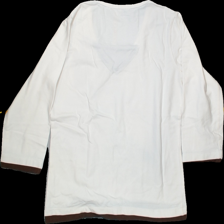
View: back
Type: Shirt
Category: Ladies
Brand: Not Applicable
Colors: White, Brown
Material: 100%cotton
Pattern: Logo print
Size: S
Trend: No trend
Stains: No
Price range: 50-100
Recommended usage: Reuse